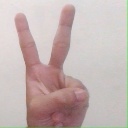
अक्षर: क